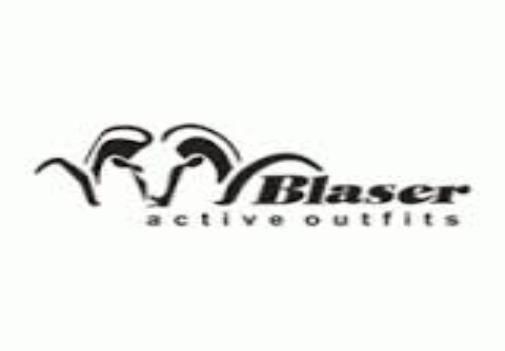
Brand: Blaser
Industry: Necessities